NOAAS Rainier

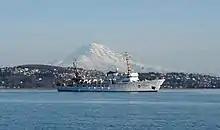
NOAAS "Rainier" with her namesake, Mount Rainier, in the background.

The ship underwent a service-life extension renovation during 2010. This work took place at the Vigor Marine shipyard in Portland, Oregon, under a $13.1 million contract. Among the work performed was the installation of the Kongsburg multibeam sonar system and the MVP200 Moving Vessel Profiler, replacement of davits and other deck machinery, refitting of living and berthing spaces, and upgrades to machinery control systems, power generation machinery, and the ship’s steering system. "Rainier" was originally expected to be retired in 2015, but with the additional investment in extending her life, she is now expected to serve until 2028, when she will be 60 years old.